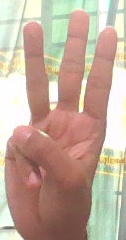
ASL sign: W